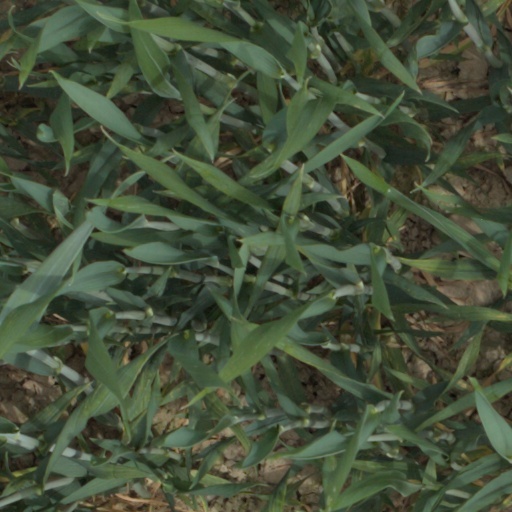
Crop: wheat